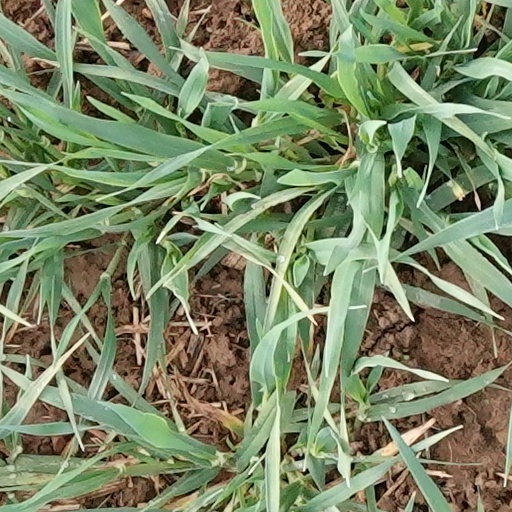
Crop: wheat